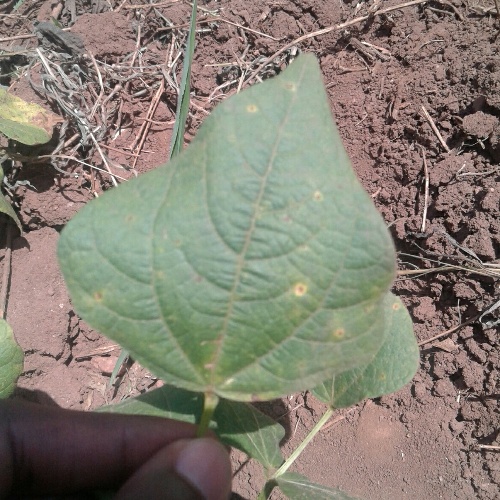
Leaf condition: bean_rust